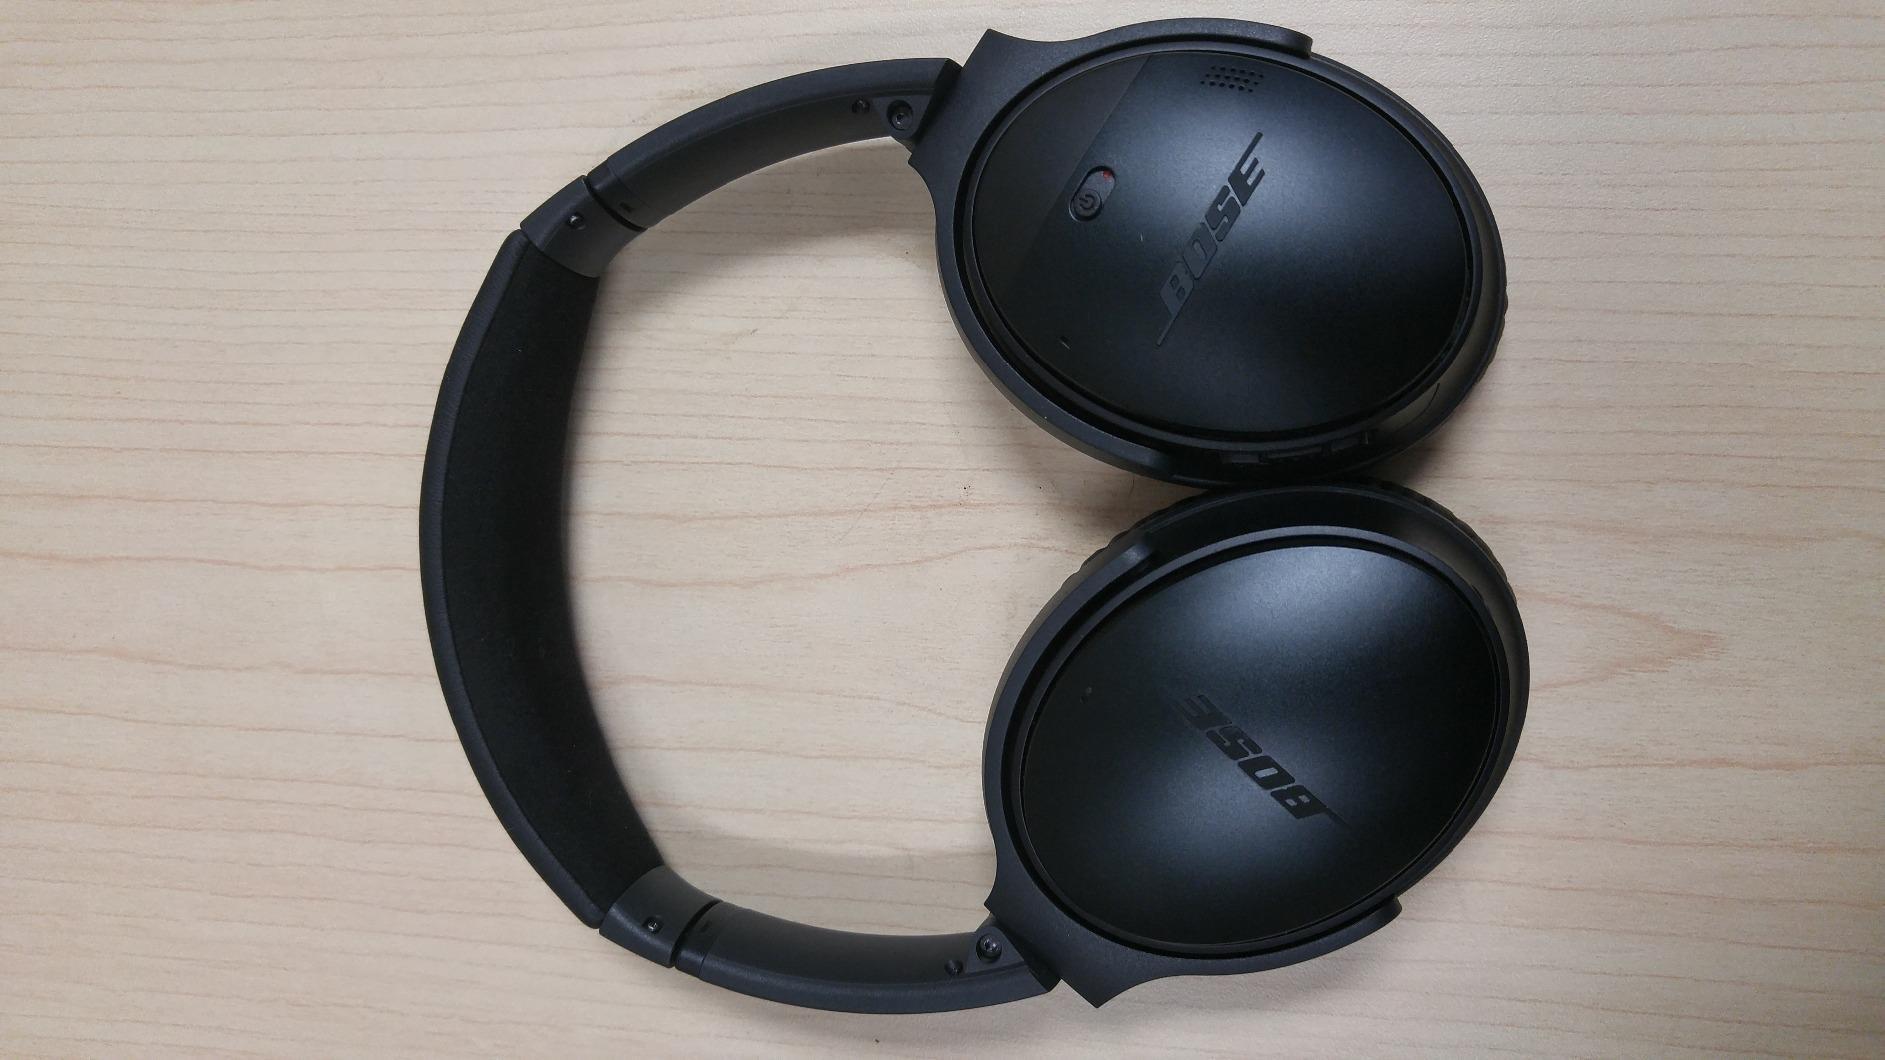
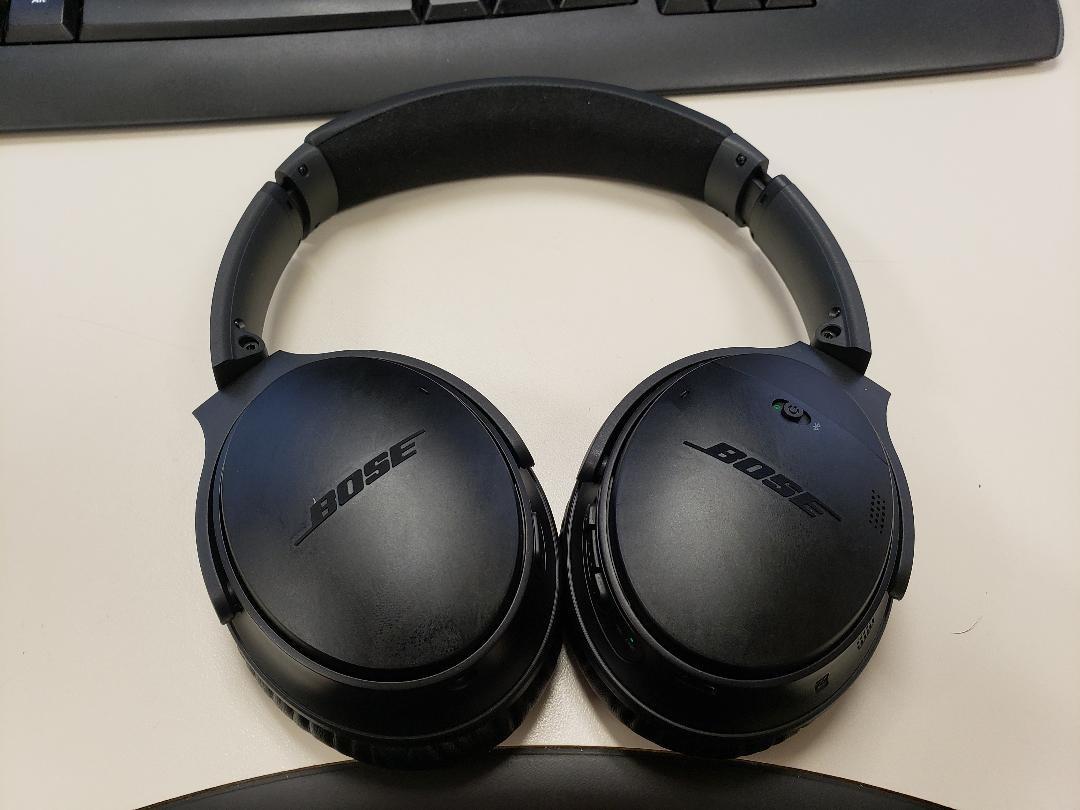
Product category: headphones
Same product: yes